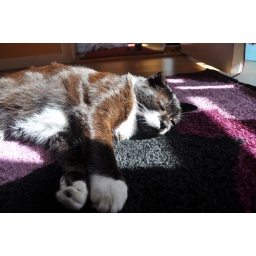
he looks black most of the time, but in the sun, this brown colour shines though.